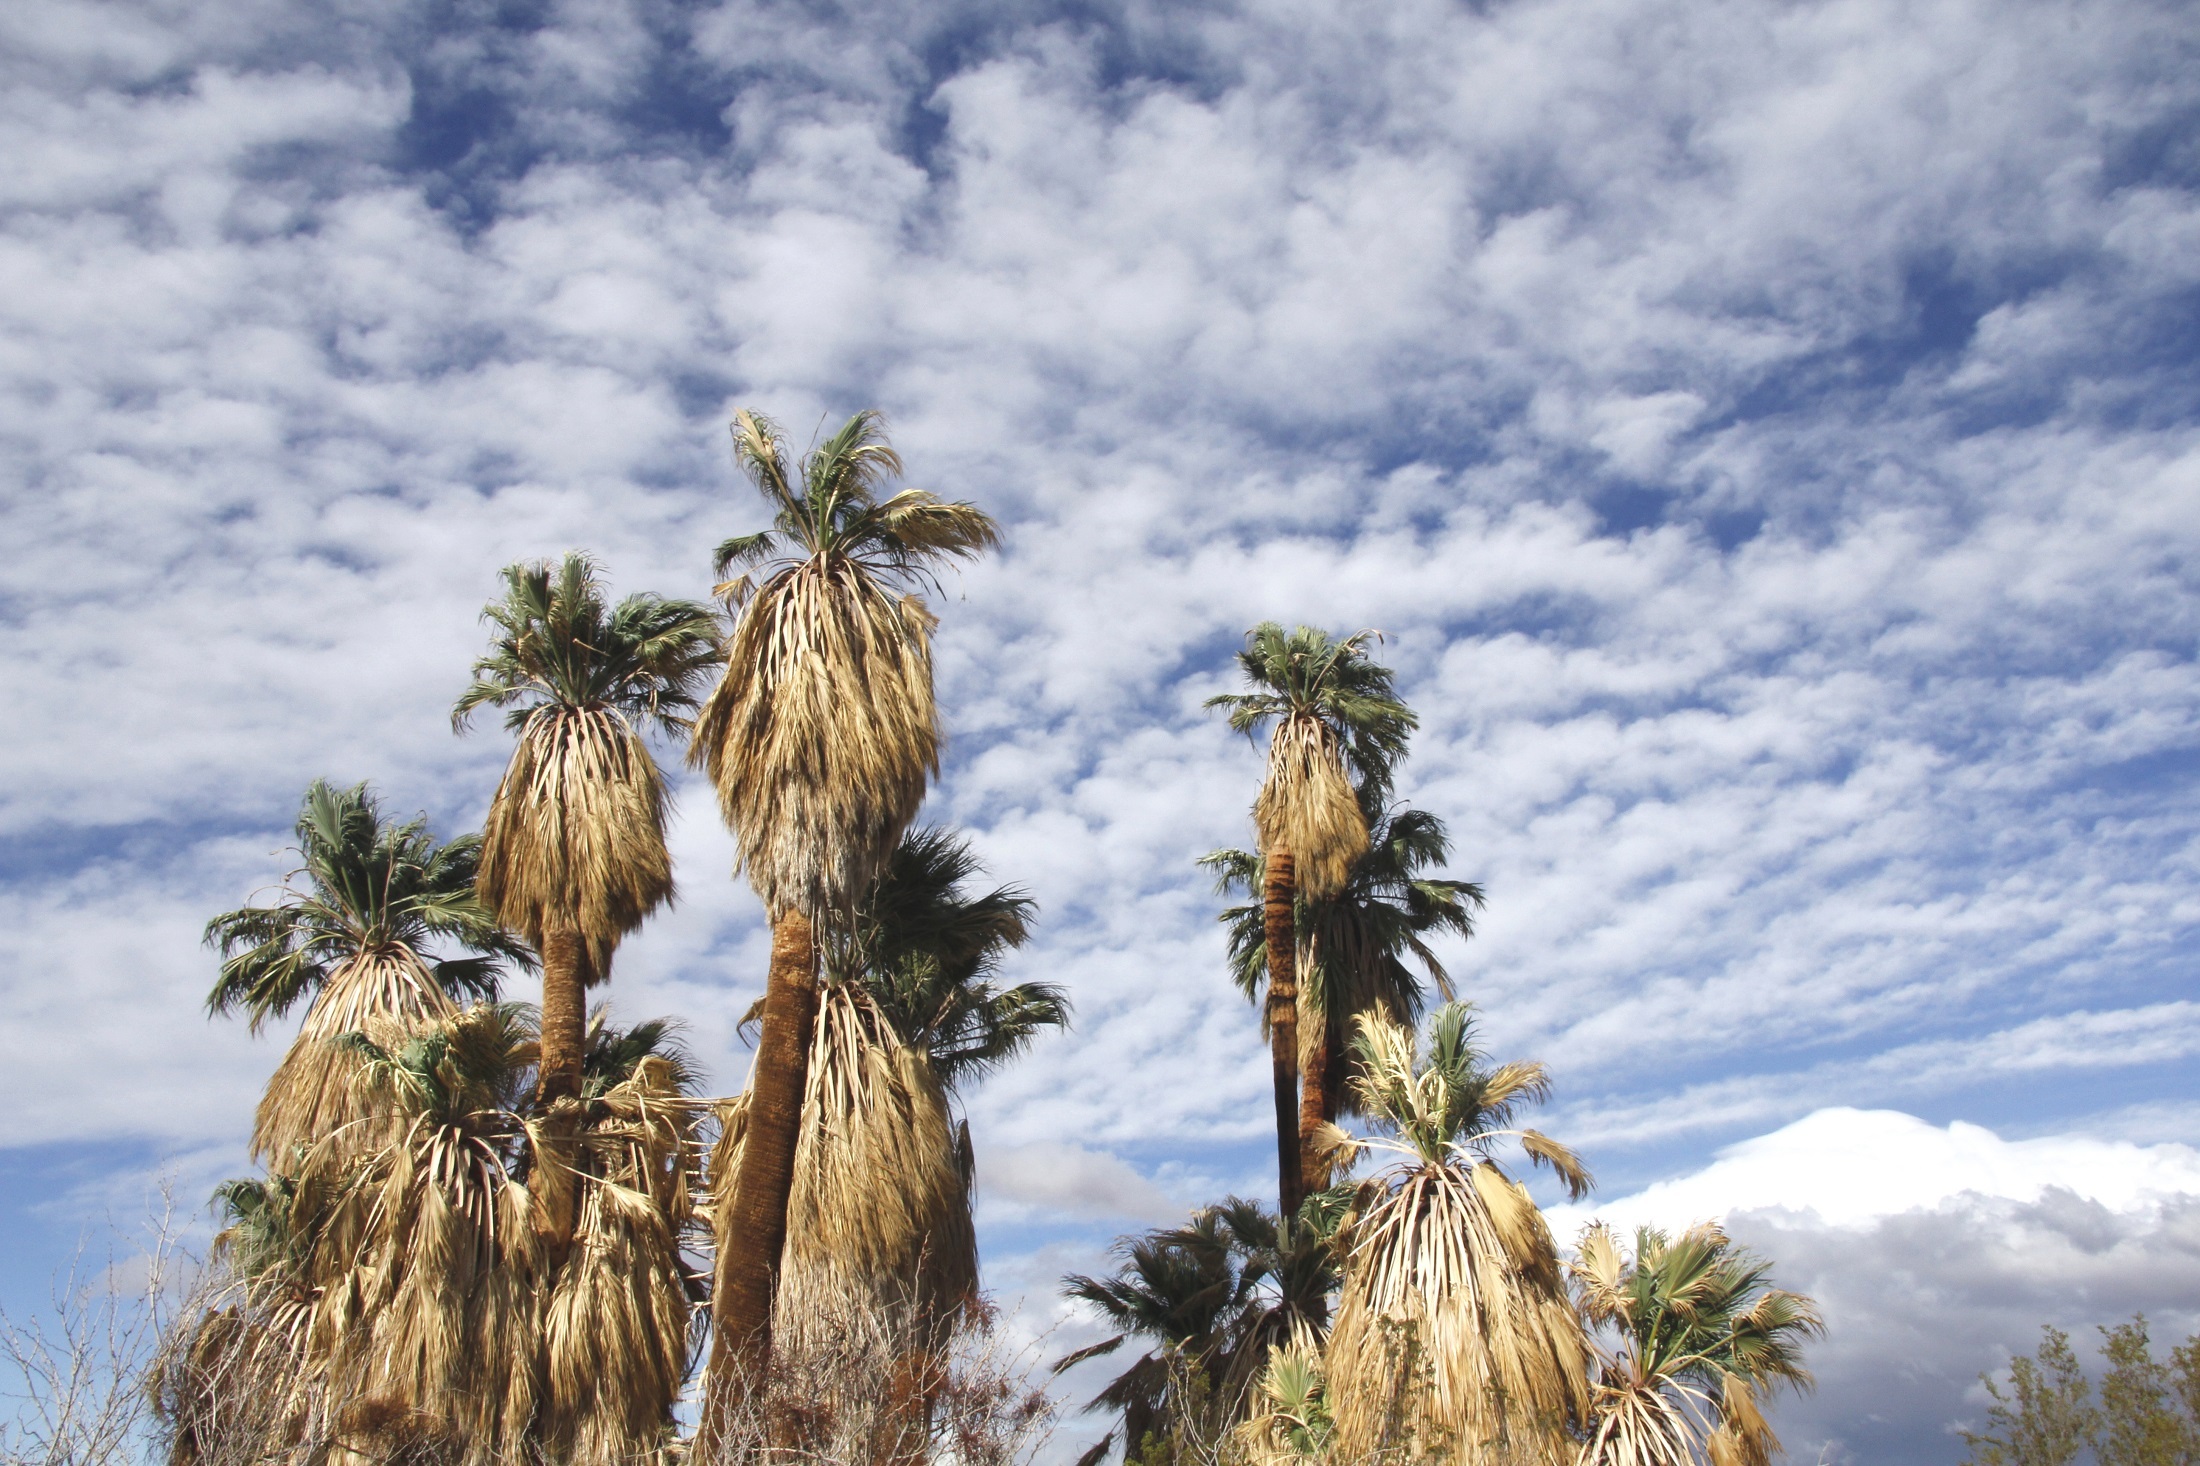
landscape, sea, coast, tree, nature, grass, wilderness, cloud, plant, sky, flower, wind, dry, scenic, usa, flora, california, outdoors, clouds, hot, joshua tree national park, flowering plant, fan palm trees, oasis of mara, grass family, woody plant, land plant, arecales, palm family